Ana de Gonta Colaço

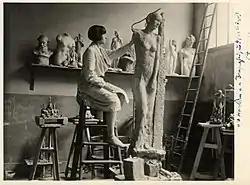
Colaço working at the Julian Academy

During this period, Colaço began embracing feminist ideas, adopting a bold and unconventional style for the time. She cut her hair short, dressed in men’s suits and ties, and wrote poems and essays addressing the condition of women in Portugal. These choices, along with her writings, sparked speculation about her sexual orientation.